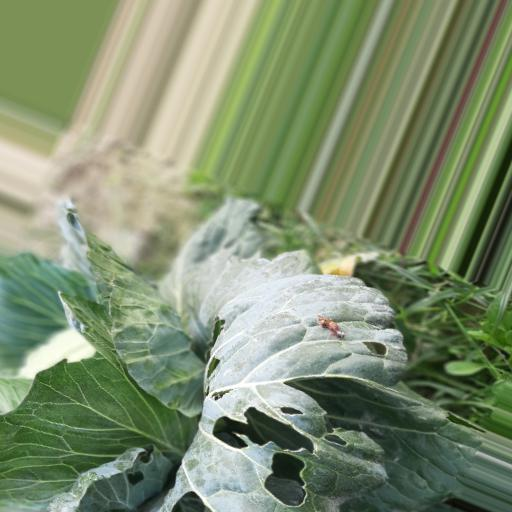
Label: Black Rot